Soňa Stanovská

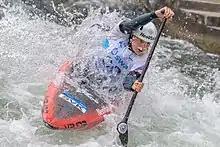
Soňa Stanovská performing at 2022 ICF Canoe Slalom World Championships in Augsburg, Germany

Soňa Stanovská (born 27 February 2000) is a Slovak slalom canoeist who has competed at the international level since 2015. She competes in C1, K1 and kayak cross. She also competed in Mixed C2 with Ján Bátik in the 2018 season.